History of Verona

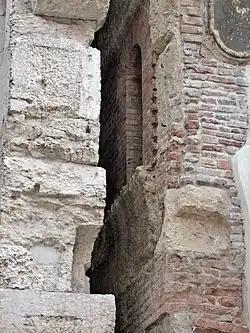
Some remains of Roman walls: brick masonry from the Republican period flanked by stone masonry from the Imperial period, near Porta Leoni

As early as the Neolithic, there was the probable presence of a village at the southern area of Colle San Pietro, along the course of the Adige, since it was one of the few fordable points of the river, and in addition, from that point one could quickly reach the safe surrounding hills (rich in numerous prehistoric finds, which confirm its anthropization). Towards the end of the Neolithic, i.e., at the end of the 4th millennium BC, a number of nomadic groups migrated from southern France and settled at the site of today's Castel San Pietro (on the hill of the same name), where the first village safely sheltered from the annual flooding of the Adige River developed. From the first centuries of the 4th millennium B.C.E., the culture of square-mouthed vases also spread, with a geometric and linear style that would later evolve into a meander-spiral style.